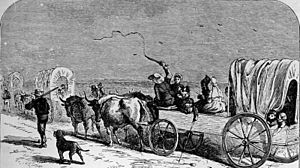
New Braunfels / Ekstern henvisning
Tyske indvandrere på vej til New Braunfels. Tegning fra 1844
New Braunfels er en amerikansk by og admistrativt centrum i det amerikanske county Comal County, i staten Texas. I 2007 havde byen et indbyggertal på 51.804.